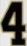
Number: 4